Nürburgring

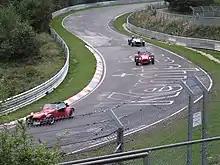
"Nordschleife" is often open to the public. Three Caterhams are entering Brünnchen, a spectator vantage point.

As of 2015 the World Touring Car Championship holds the FIA WTCC Race of Germany at the Nordschleife as a support category to the 24 Hours.